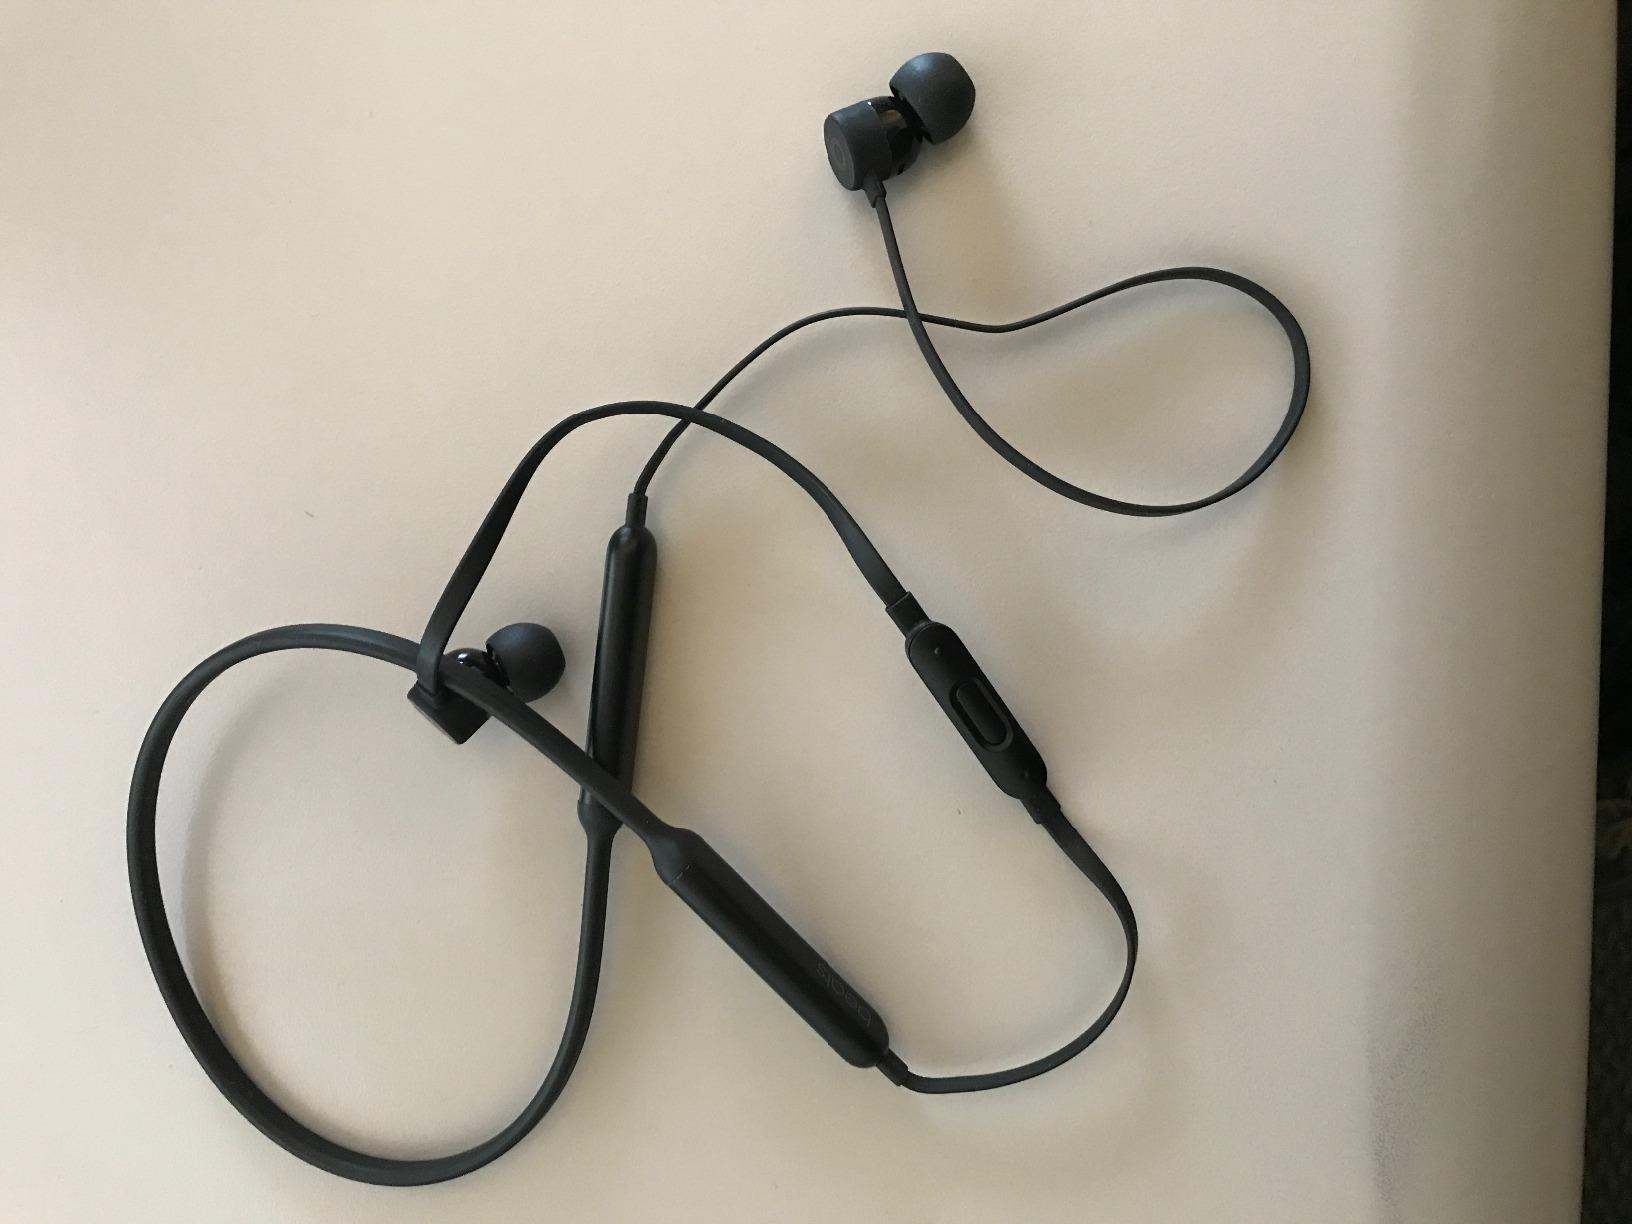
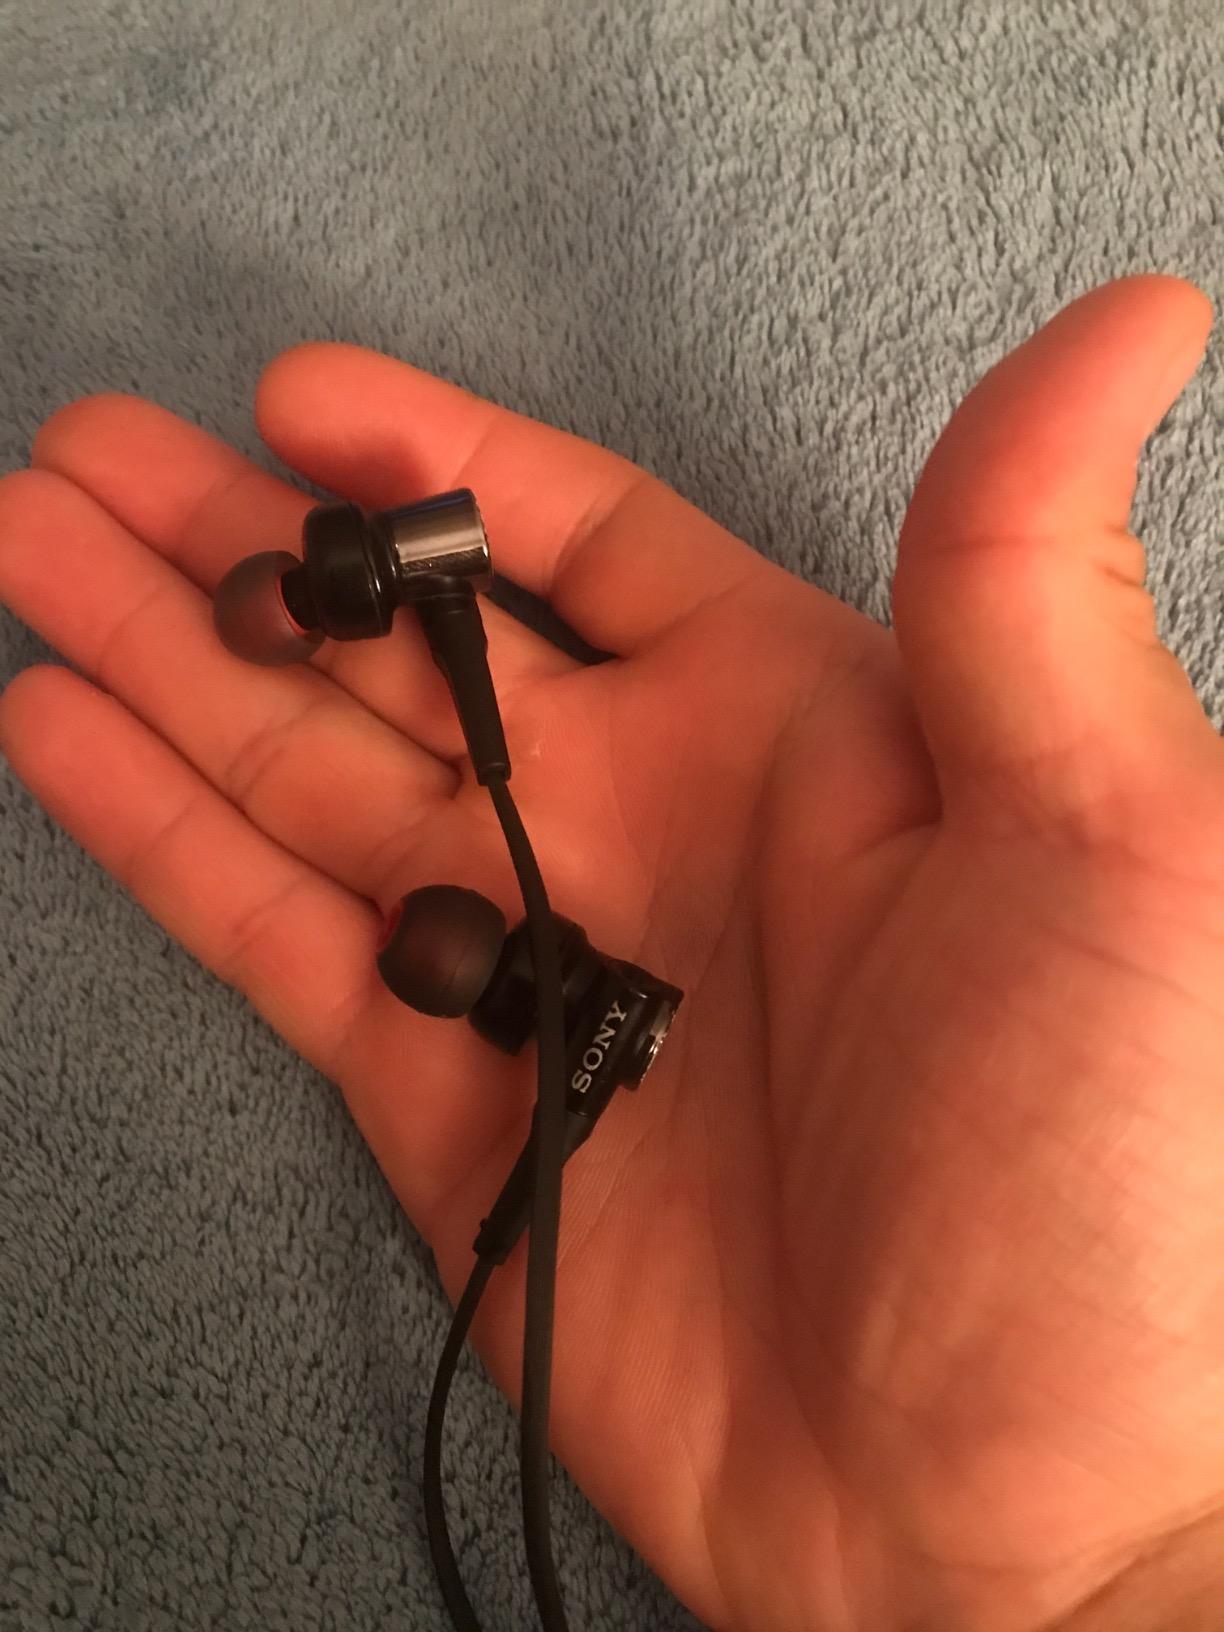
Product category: headphones
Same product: no